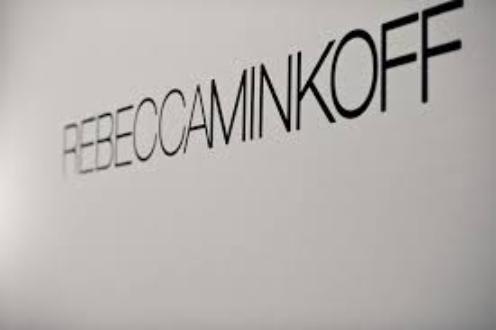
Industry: Clothes